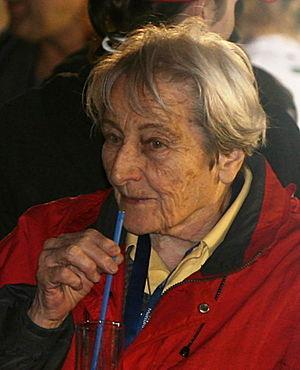
Dana Zátopková, née Ingrová le 19 septembre 1922 à Fryštát en Tchécoslovaquie et morte le 13 mars 2020 à Prague en Tchéquie, est une athlète tchécoslovaque qui pratiquait le lancer du javelot.
Emil Zátopek est un athlète tchécoslovaque spécialiste des courses de fond, du 5 000 mètres au marathon. Totalisant cinq médailles olympiques dont quatre titres et quatre médailles continentales dont trois titres, il a également battu 18 records du monde sur des distances variées, devenant le seul homme à détenir simultanément 8 records du monde différents. En septembre 1951, il réalise la prouesse de battre en une seule course 4 records du monde différents. Considéré comme l'un des plus grands coureurs de tous les temps, il a marqué les esprits à la suite de son triplé historique lors des Jeux olympiques d'Helsinki où il a remporté successivement le 10 000 mètres, le 5 000 mètres et le marathon — distance qu'il courait pour la première fois —, performance qui n'a jamais été reproduite depuis. De 1948 à 1954, il dispute trente-huit 10 000 mètres sans jamais en perdre un seul. Il remporte également 15 titres de champion de Tchécoslovaquie sur 5 000 m, 10 000 m et en cross-country.